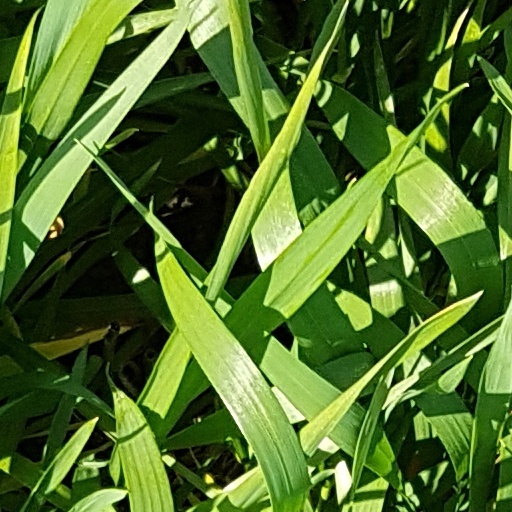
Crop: wheat